Plazuelas

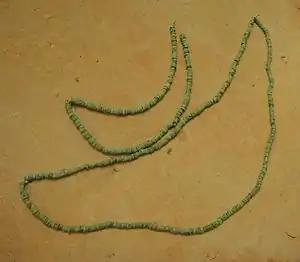
Turquoise collars, located at site museum

Not too long ago, the Bajio Region and a good part of the Mexican central plateau were considered of little archaeological interest. Little was known of native regional societies, beyond the historical data describing an almost uninhabited area two centuries before the conquest.